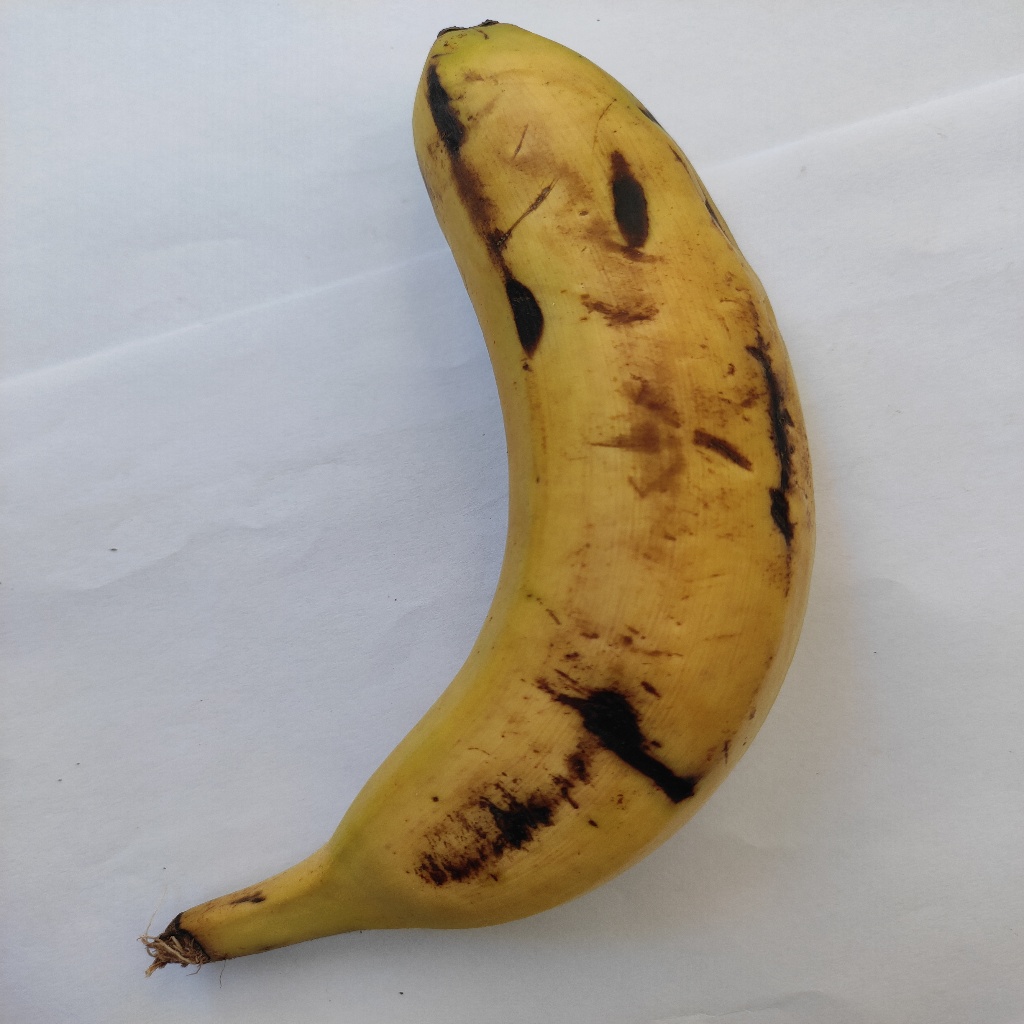
Crop: banana
Quality class: Class_B